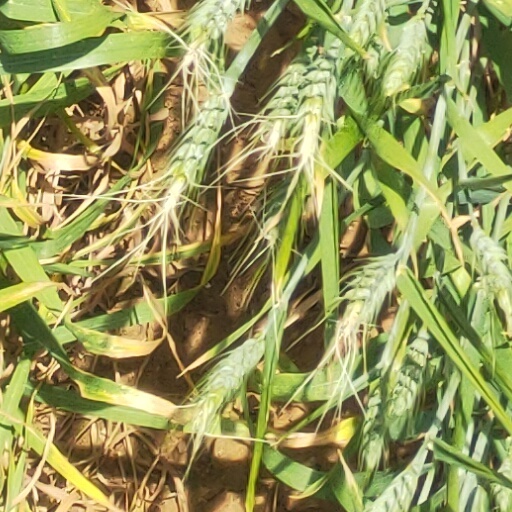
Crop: wheat